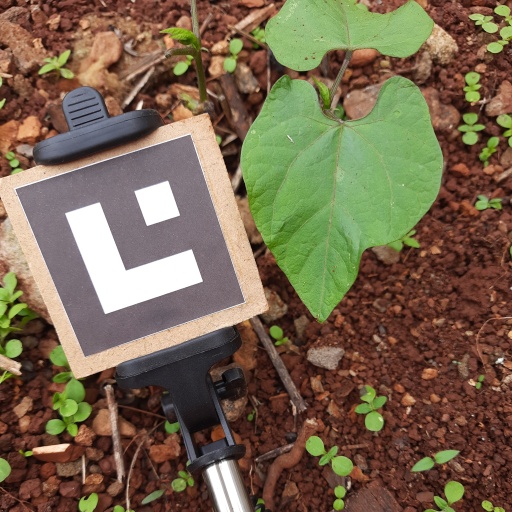
Observations: wavy surface, no eating holes, under cloudy sky